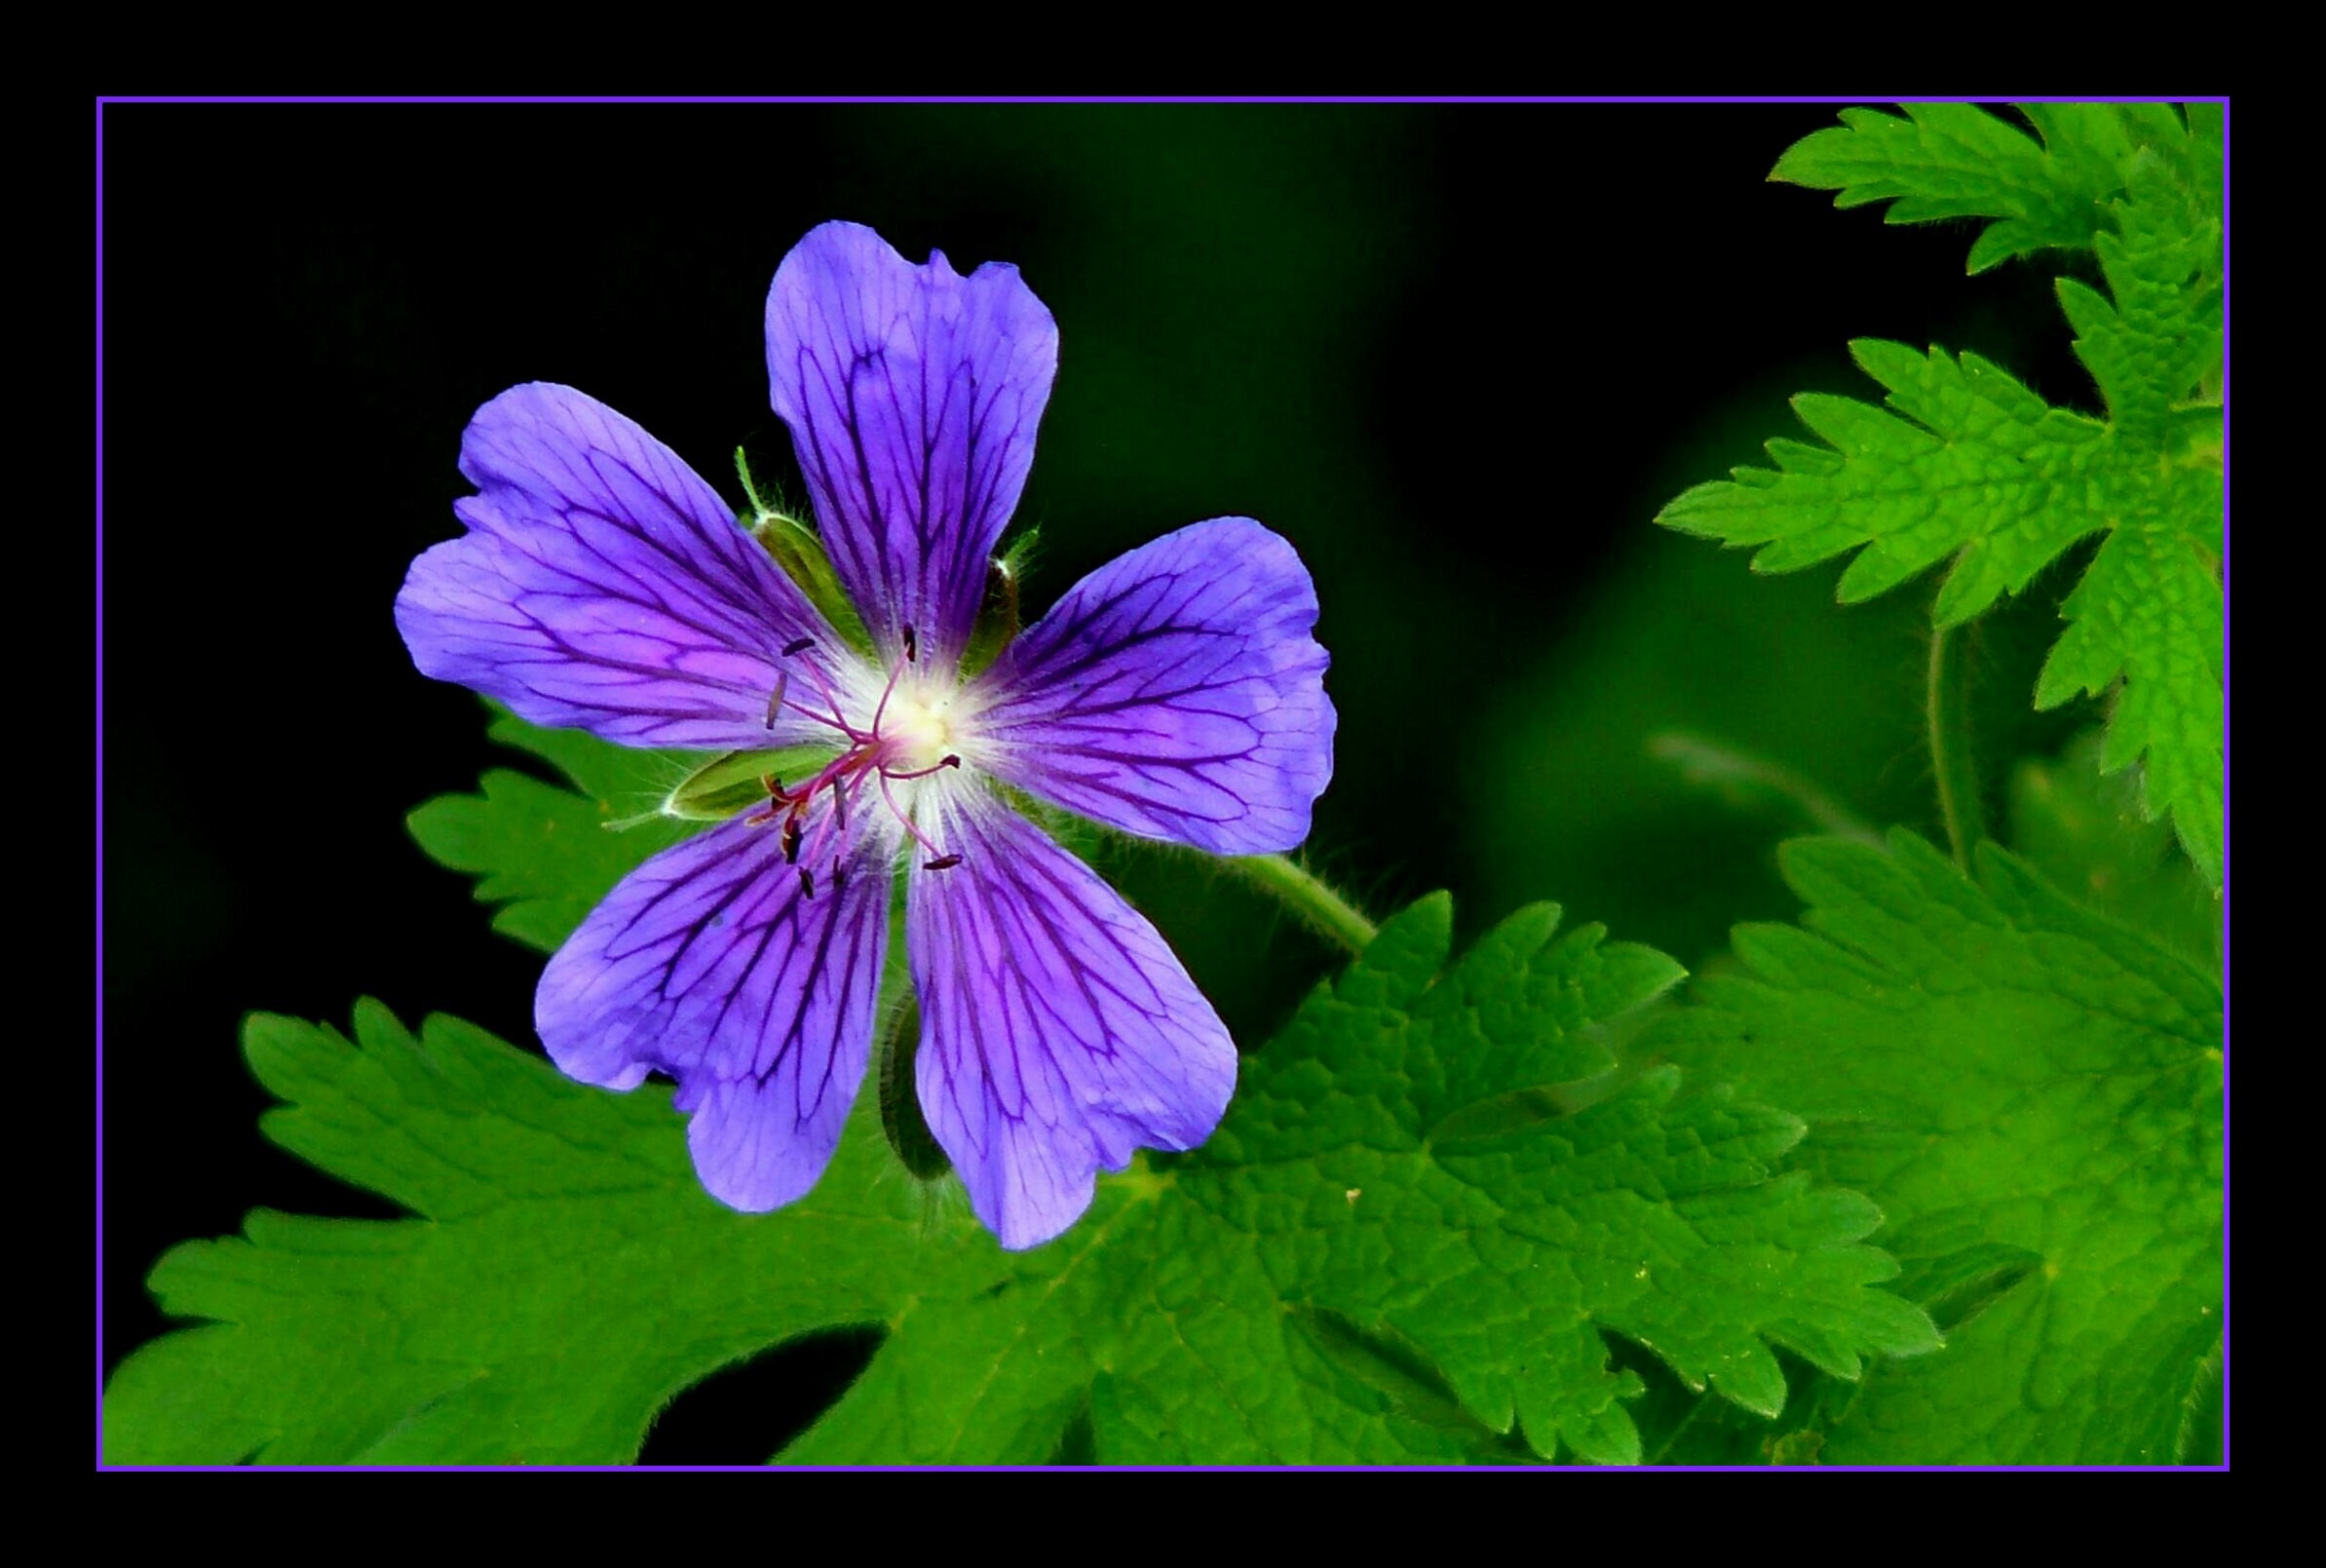
nature, blossom, plant, flower, purple, petal, bloom, summer, pollen, green, color, macro, blue, garden, close, flora, wildflower, flowers, geranium, petals, decorative, violet, floristry, cranesbill, macro photography, garden plant, flowering plant, blue violet, summer flower, bee pollen, geraniaceae, macro photo, blue geranium, geranium greenhouse, annual plant, land plant, violet family, geraniales